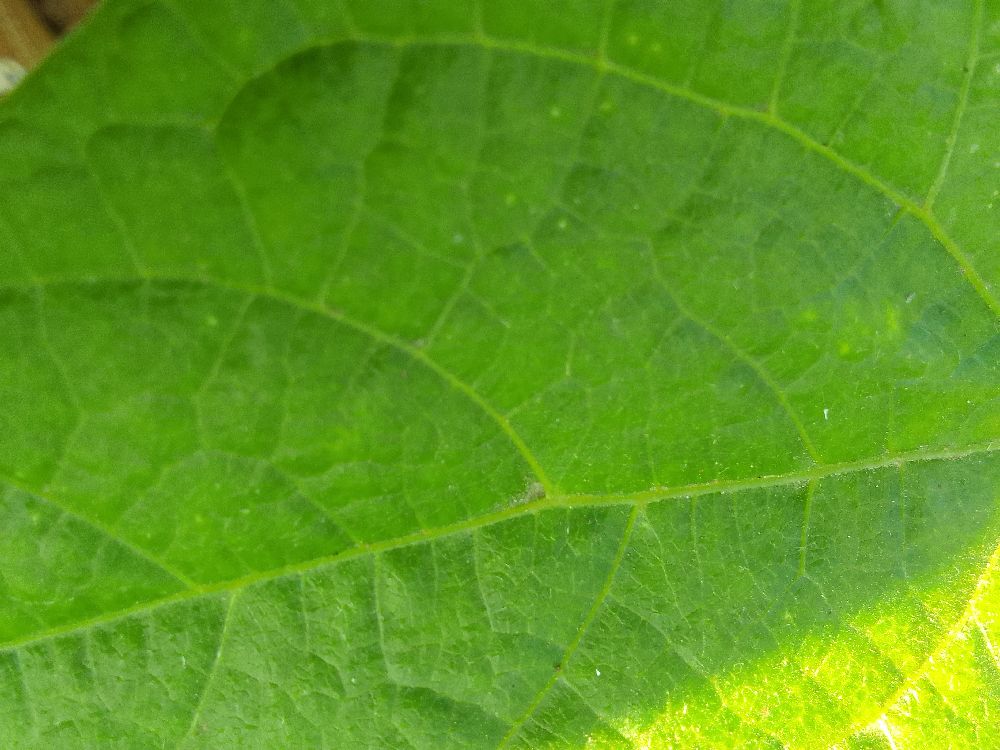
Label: healthy